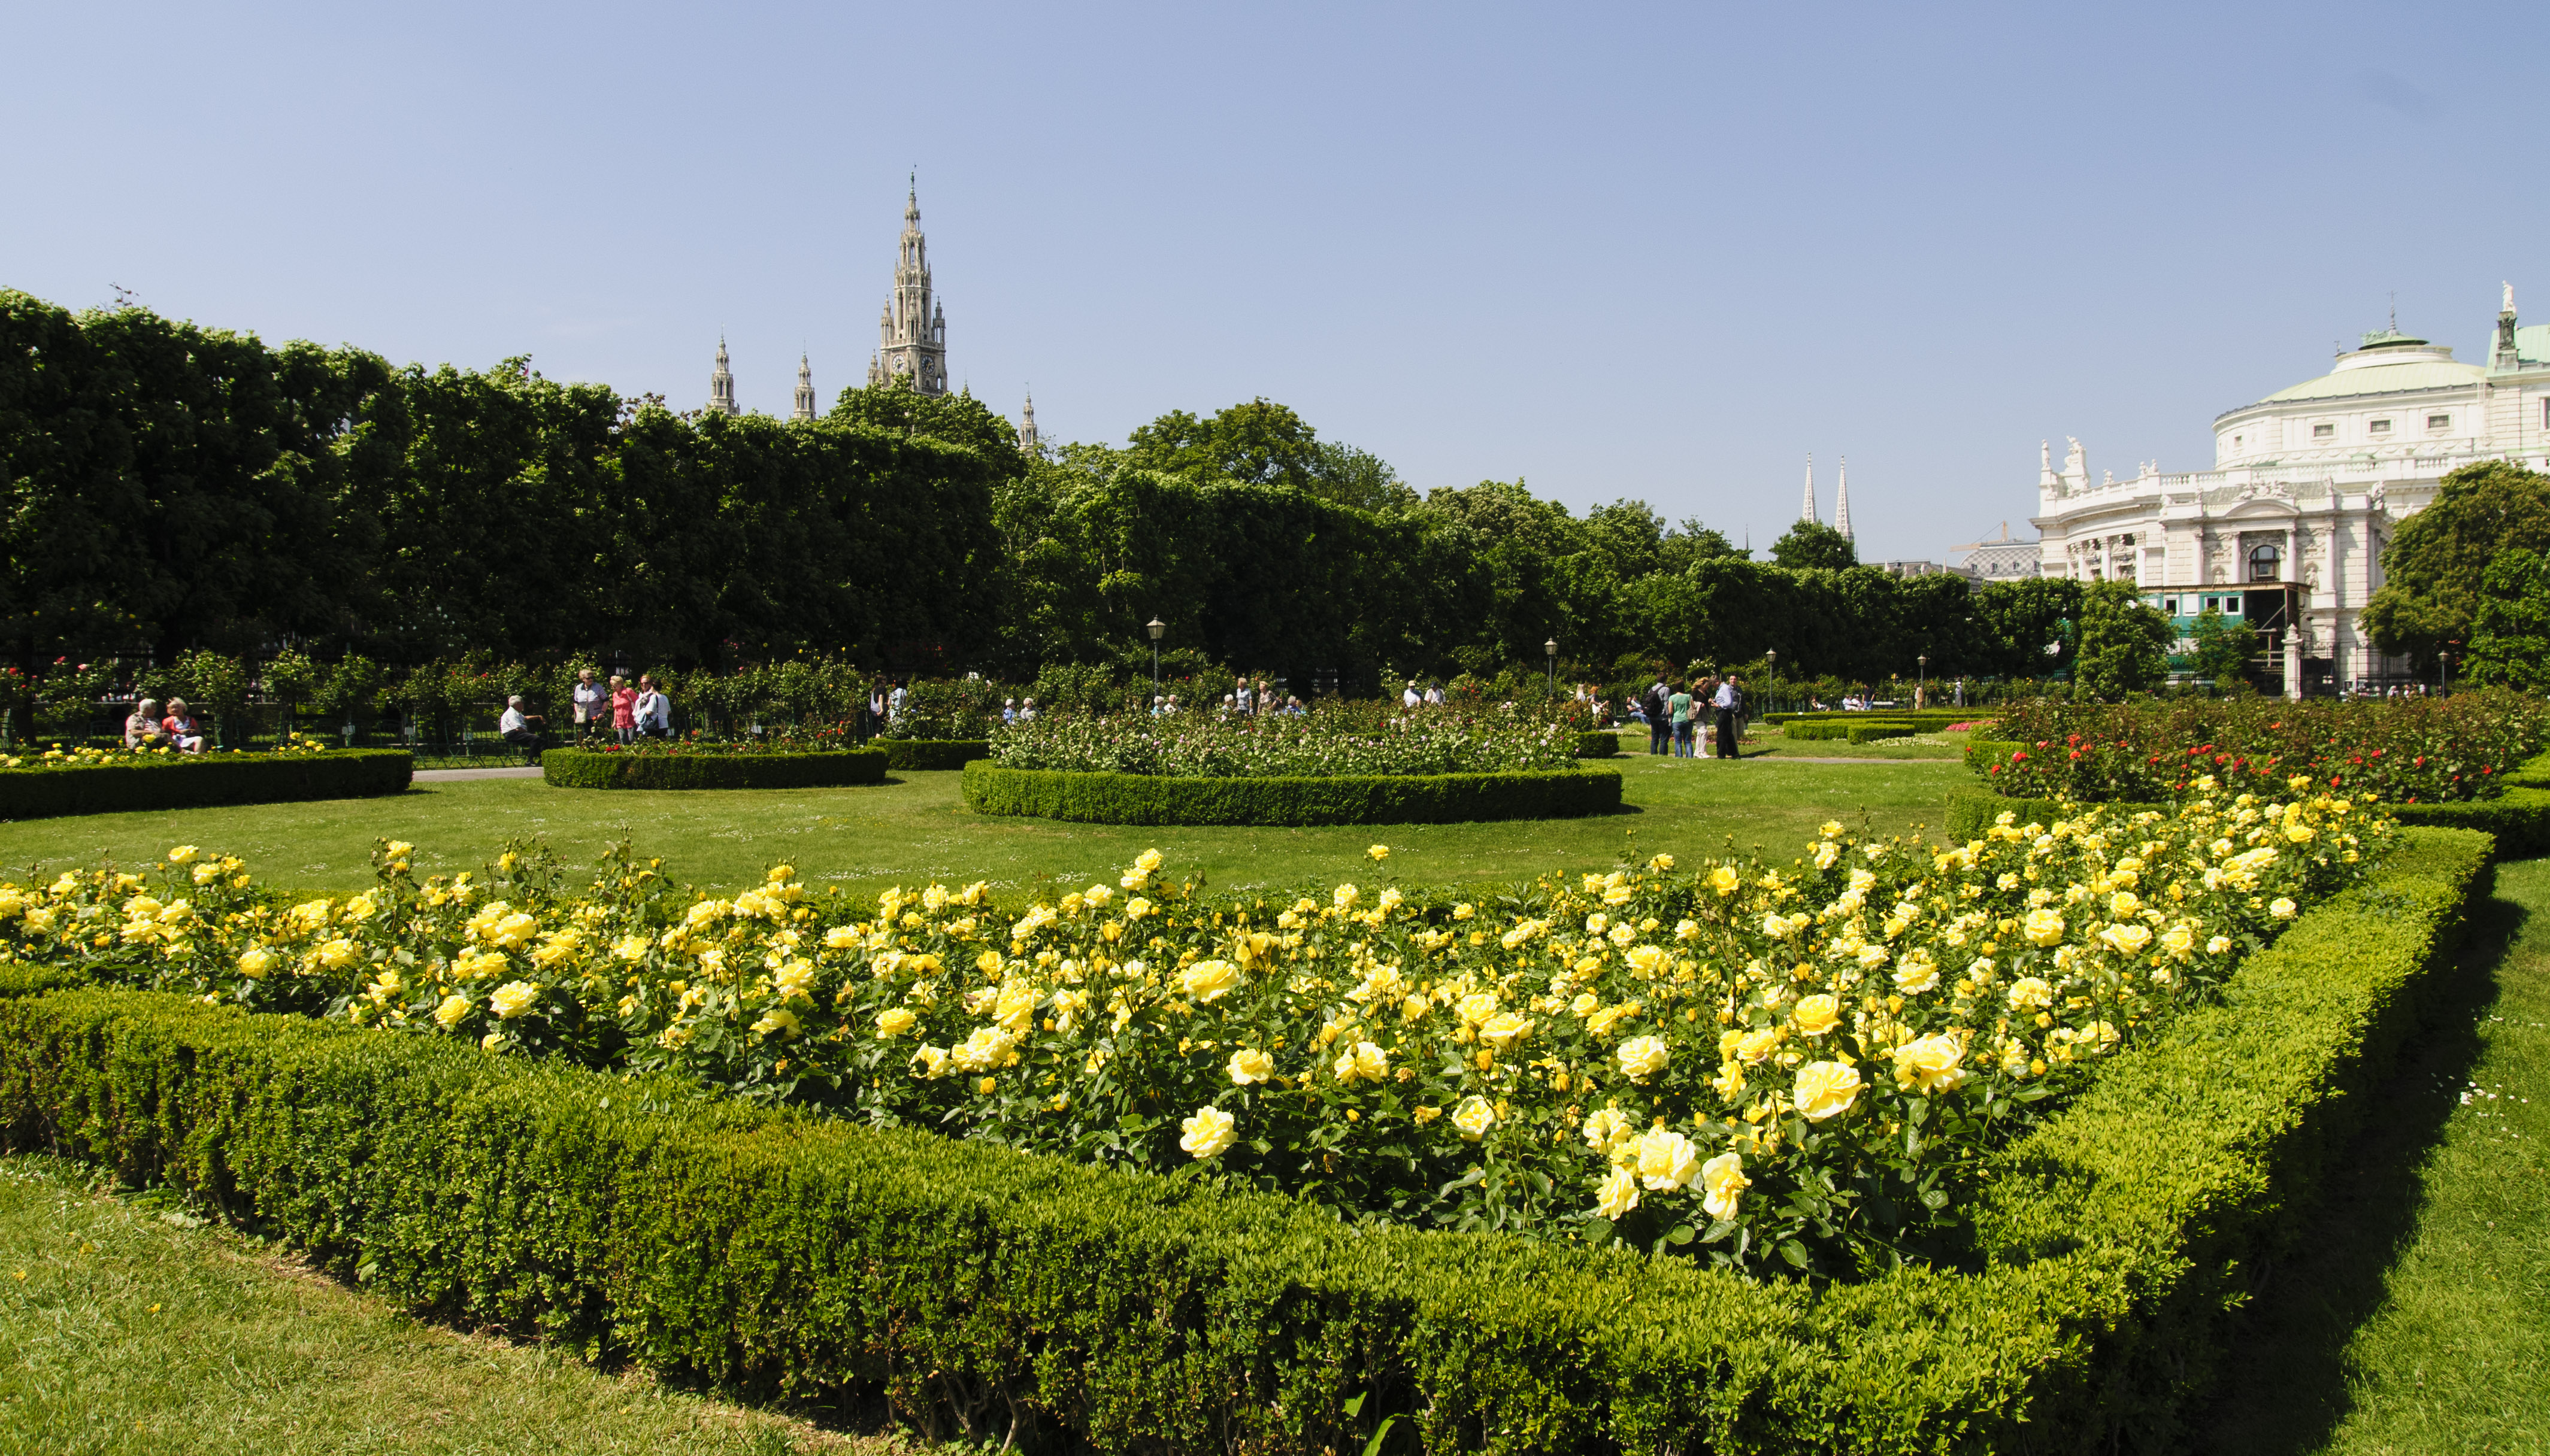
plant, field, farm, lawn, flower, chateau, park, nikon, agriculture, garden, vienna, d300, vien, rural area